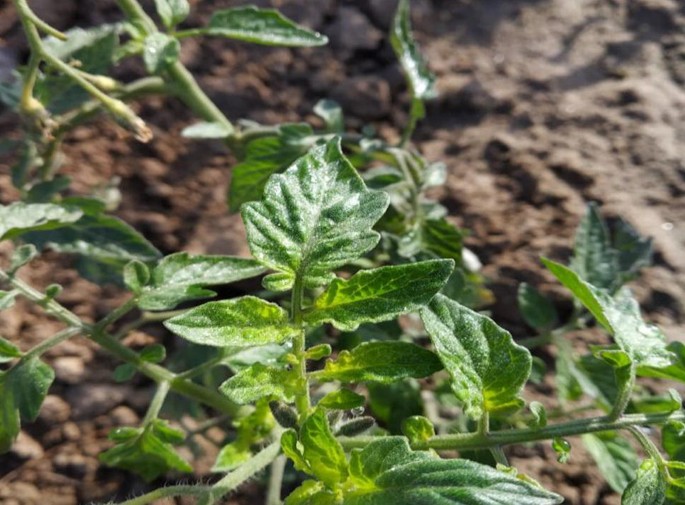
Plant: Tomato
Disease: tomato mosaic virus